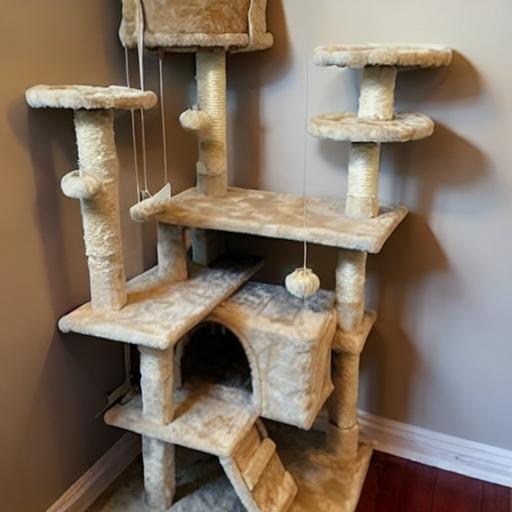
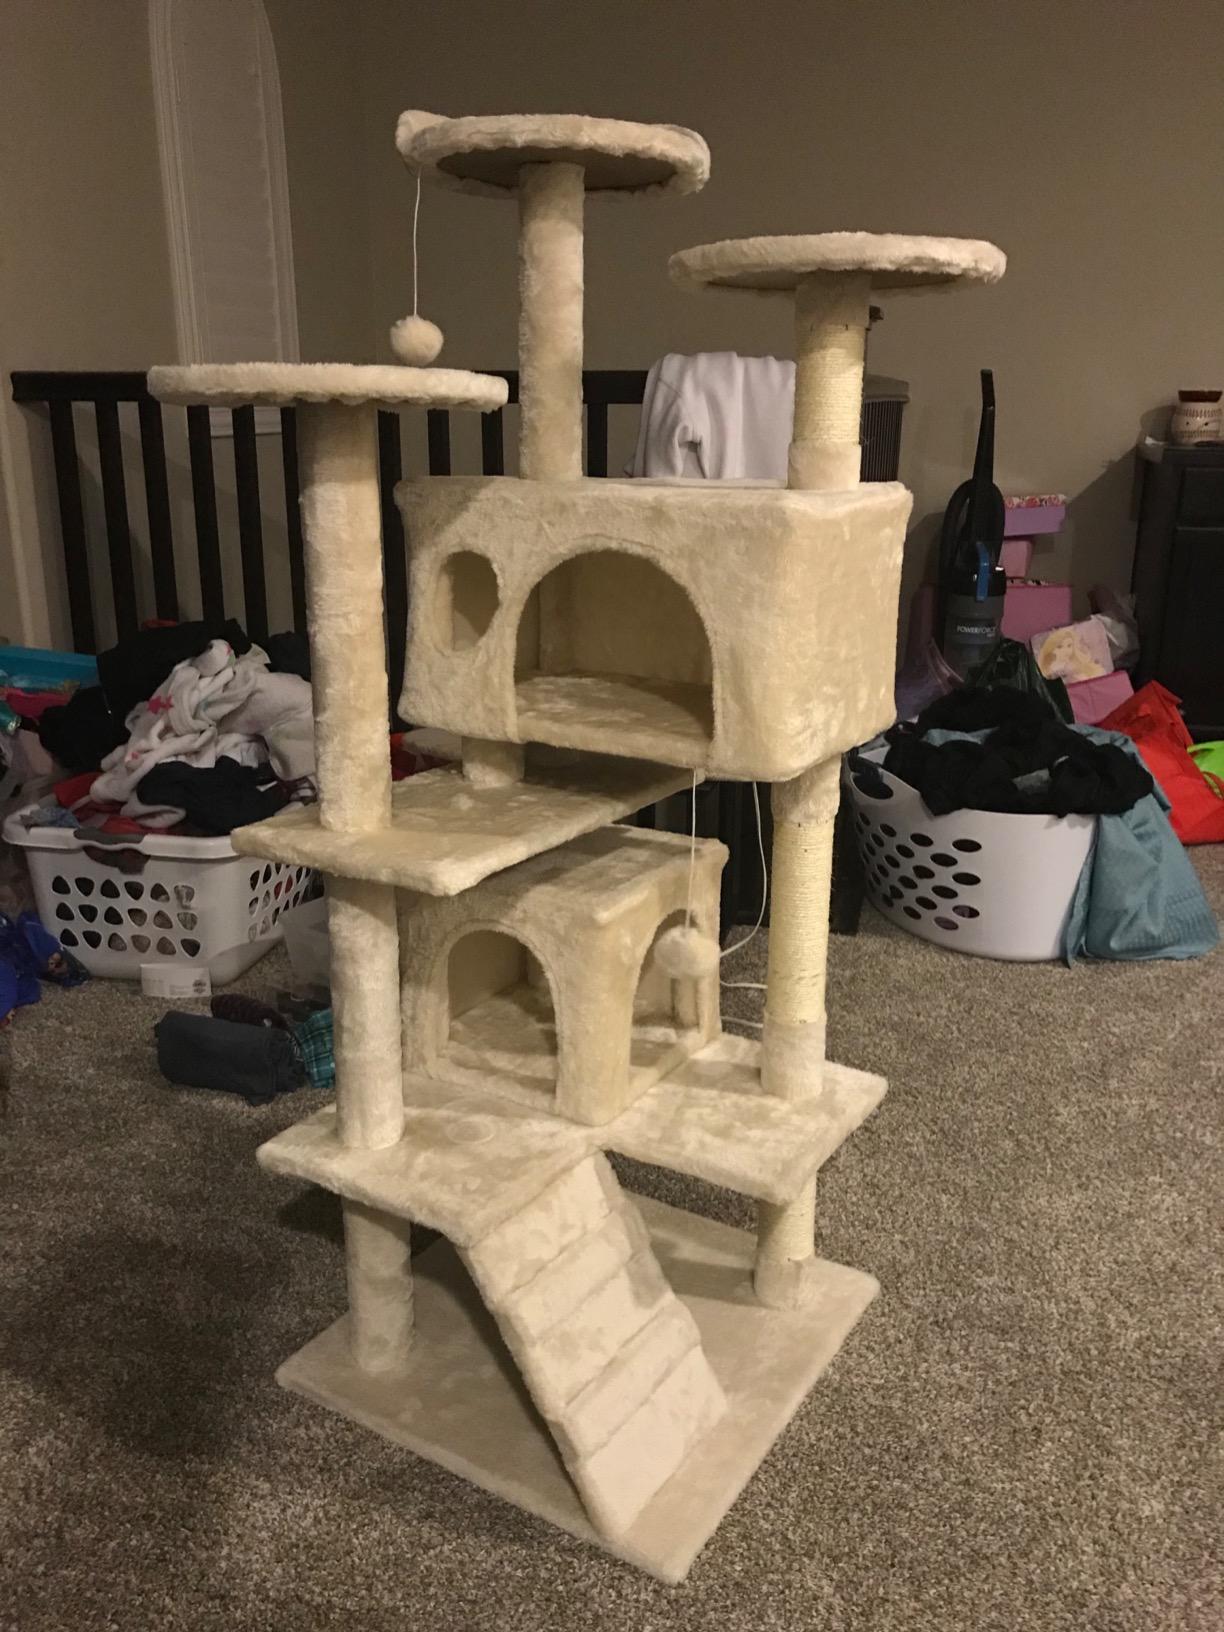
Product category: items_cat tree
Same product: no